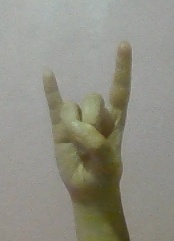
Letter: la